Transportation in Pittsburgh

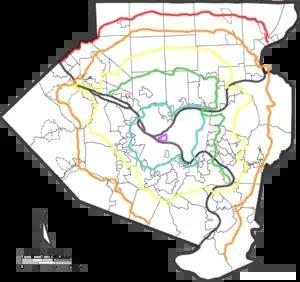
Allegheny County Belt System

Unlike many other major U.S. cities, Pittsburgh lacks a dedicated contiguous beltway surrounding the city. I-76 (Pennsylvania Turnpike), I-79, and I-70 form a roughly triangular-shaped "beltway," but the distance of these roads from the city center and the need to exit and enter each leg in order to continue circling the city render them impractical as a beltway; commuters are forced to use secondary roads to go from suburb to suburb. The Allegheny County Belt System is an attempt at dealing with this without building additional infrastructure. The Pittsburgh Wayfinder System is a similar system that aims to guide travelers to popular destinations and services in the city proper.